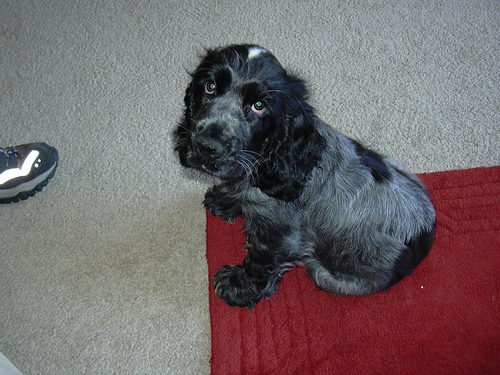
Animal: dog
Breed: english cocker spaniel